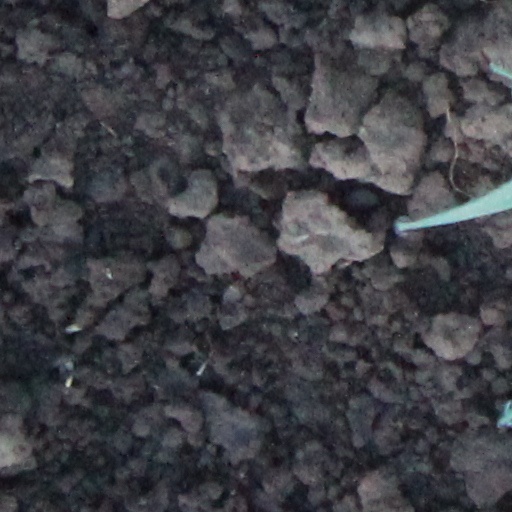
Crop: wheat